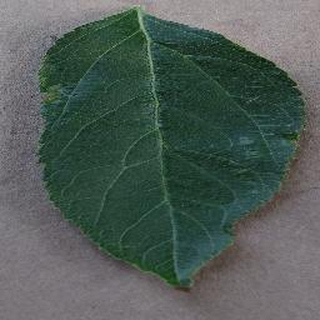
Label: healthy_apple